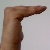
The image shows a hand gesture representing a space in Indian Sign Language.